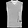
Label: T - shirt / top